John Lewis (Australian politician)

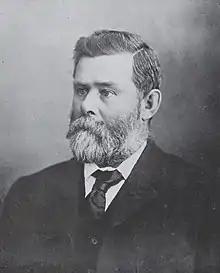

John Lewis (12 February 1844 – 25 August 1923) was an Australian pastoralist and politician. He was a member of the South Australian Legislative Council from 1898 to 1923, representing the Northern District (1898-1902) and North-Eastern District (1902-1923). He was the father of Essington Lewis.